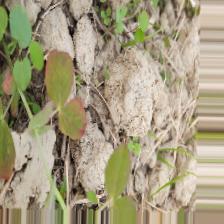
Label: Lentil Rust